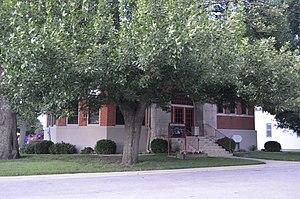
Loda est un village situé dans le comté d'Iroquois, dans l’État de l’Illinois, aux États-Unis. Sa population s’élevait à 407 habitants lors du recensement de 2010, estimée à 397 habitants en 2016.